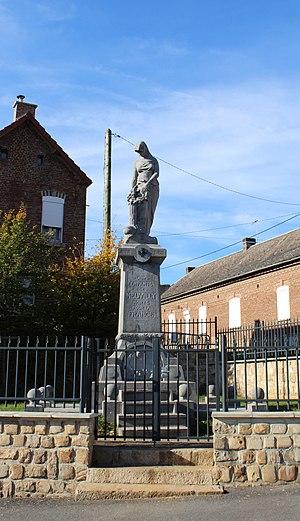
Le monument aux morts
Neuvilly est une commune française située dans le département du Nord, en région Hauts-de-France.